Sannin Kichisa Kuruwa no Hatsugai

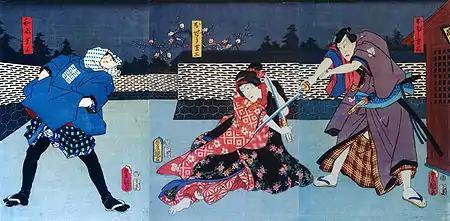
Ukiyo-e print illustrating "San-nin Kichisa Kuruwa no Hatsu-gai", Toyokuni III, 1860

The play was not well-received; thirty years later it was re-performed in an abbreviated version called , dropping a scene in the pleasure quarters (遊郭) in Yoshiwara that had made up a part of the original title. This revived version was a hit and has become a representative work that continues to be performed.